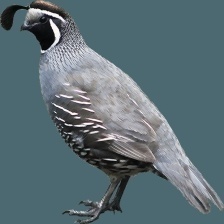
Species: CALIFORNIA QUAIL
Scientific name: CALLIPEPLA CALIFORNICA
ImageNet parent category: quail